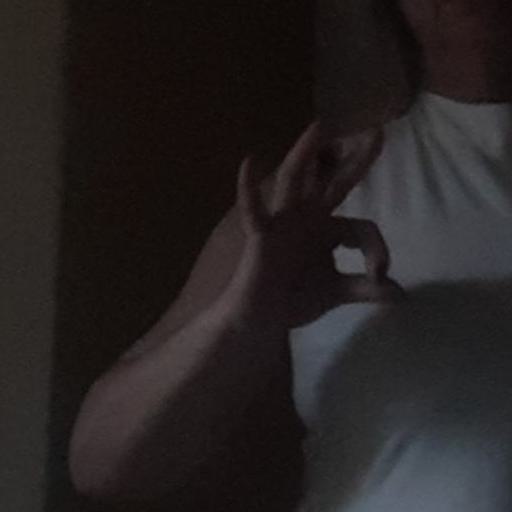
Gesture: ok